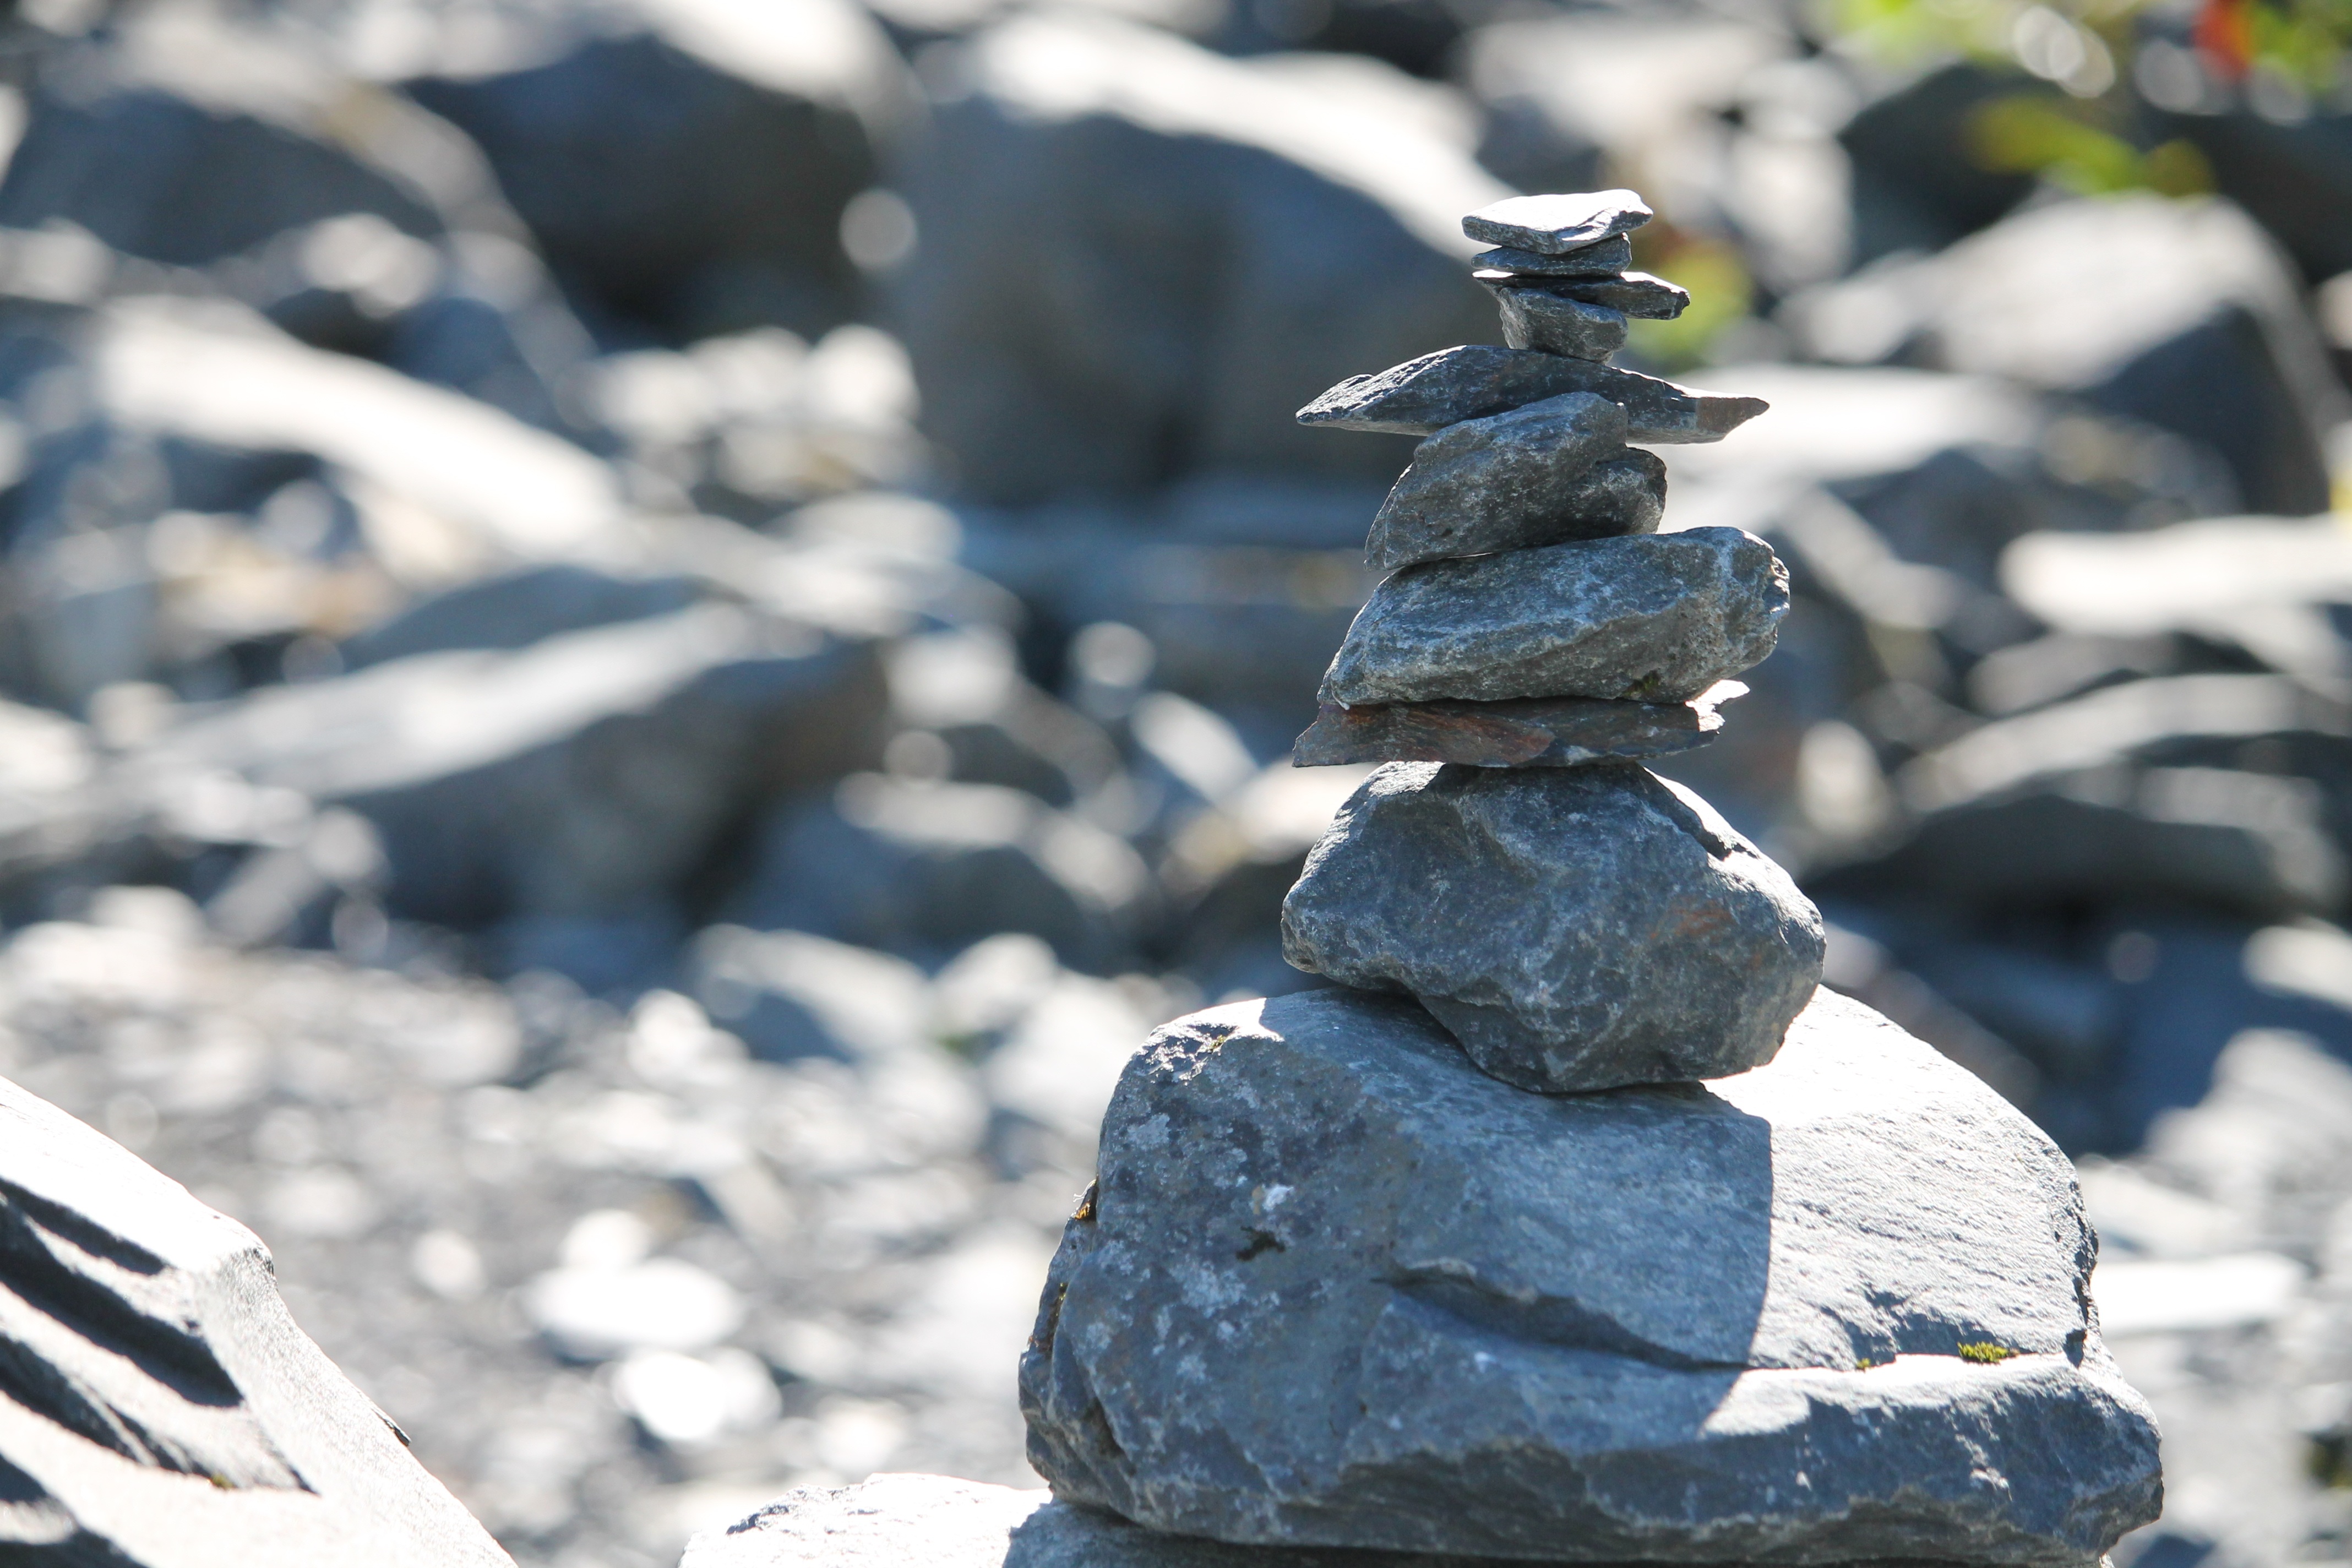
water, nature, rock, snow, winter, ice, spring, balance, blue, stack, season, rocks, stone background